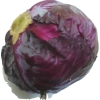
Label: red_cabbage